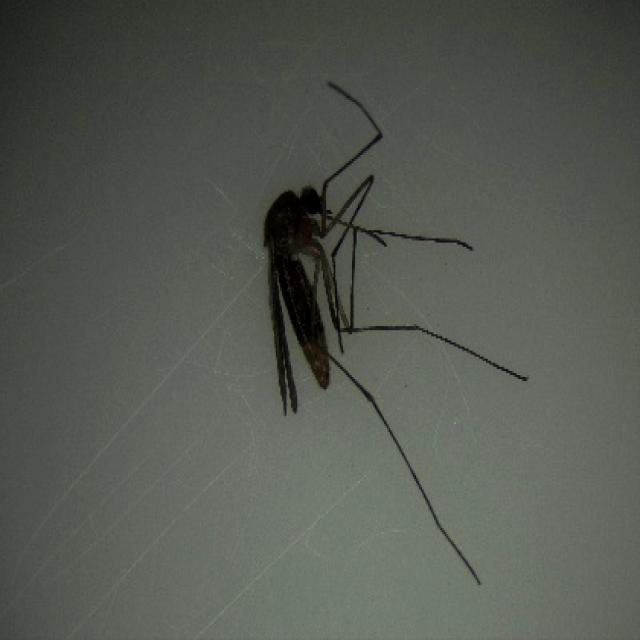
Species: culex_pipiens